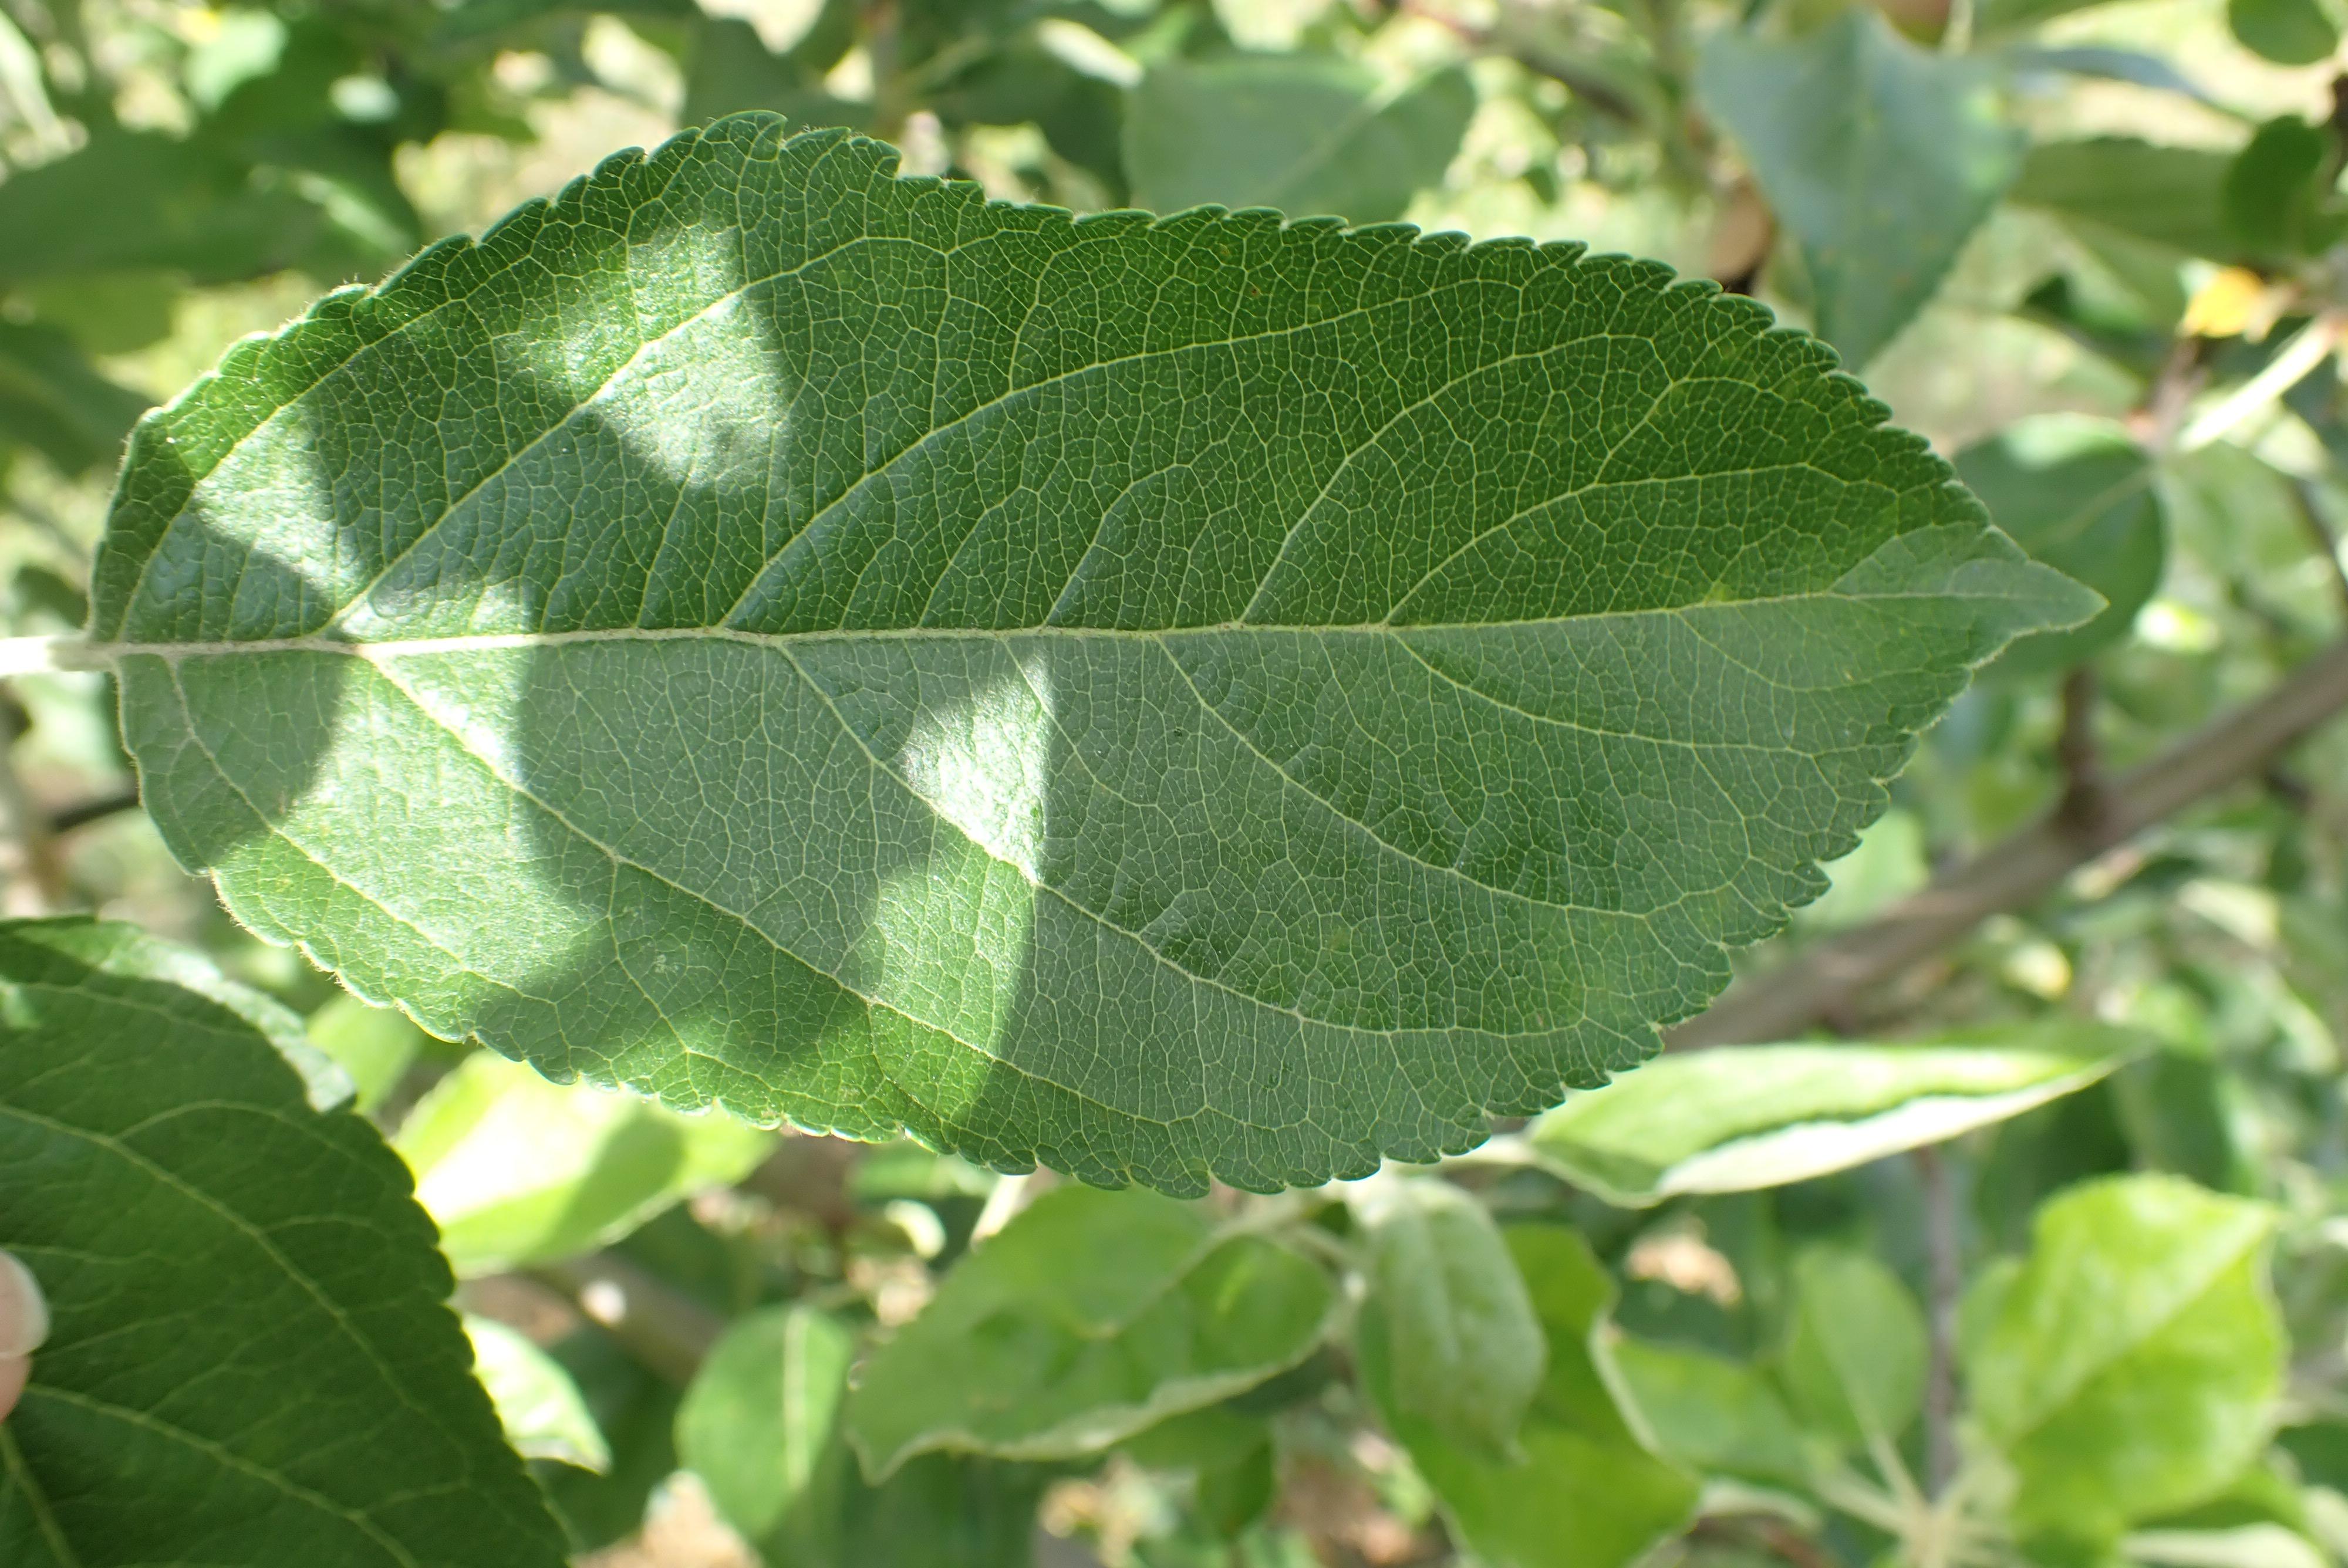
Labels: healthy